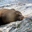
Label: seal